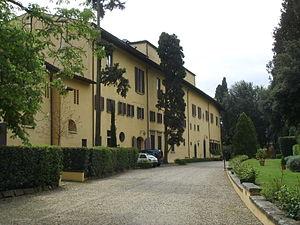
La Villa Finaly est située Via Bolognese à 3 km du centre historique de Florence, sur les hauteurs de la colline de Fiesole.